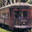
Label: streetcar